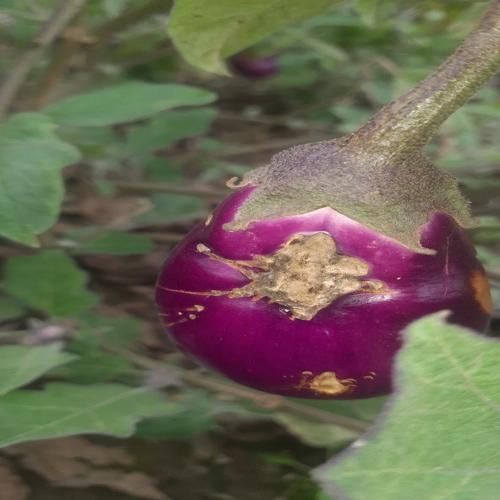
Label: Brinjal Fruit Creaking